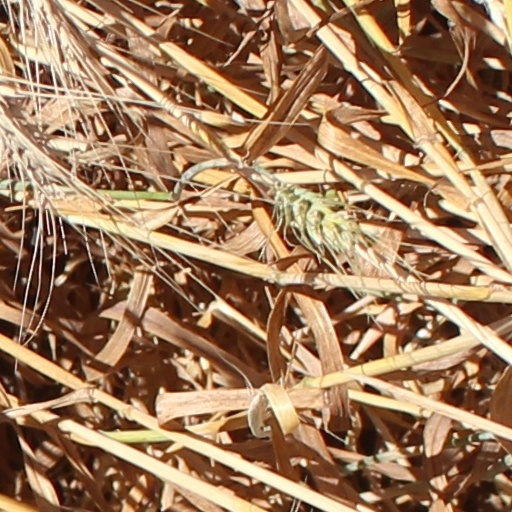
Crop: wheat